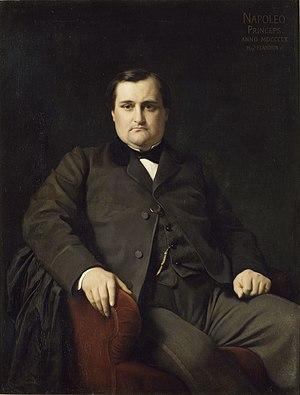
Le château de Meudon, dit château royal de Meudon, palais impérial de Meudon ou Domaine national de Meudon, est un château français situé à Meudon, dans le département des Hauts-de-Seine. Il est notamment la résidence de la duchesse d'Étampes, du cardinal de Lorraine, d'Abel Servien, de Louvois ainsi que de Monseigneur, dit le Grand Dauphin, qui lui adjoint en annexe le château de Chaville. Incendié en 1795 et en 1871, le Château-Neuf, dont la démolition est un temps envisagée, est conservé pour sa majeure partie. Il est transformé à partir de 1878 en observatoire servant de réceptacle à une lunette astronomique, avant d'être rattaché à l'Observatoire de Paris en 1927.
L'Exposition universelle de 1855 est une manifestation de type foire internationale à but commercial et culturel qui eut lieu à Paris en 1855. C'est la première exposition universelle française. Elle s'est tenue à Paris sur les Champs-Élysées du 15 mai au 15 novembre 1855. Elle accueillit plus de 5 100 000 visiteurs. Vingt-cinq États et leurs colonies y participent.